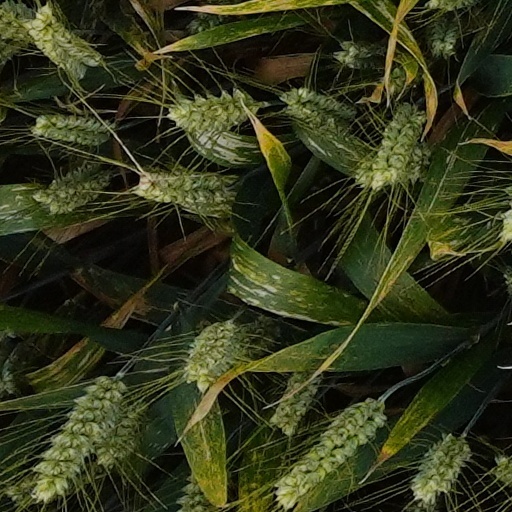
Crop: wheat